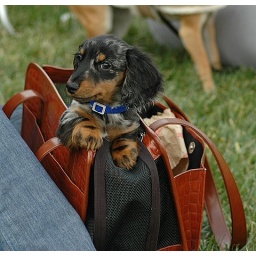
mr. f in dog bag